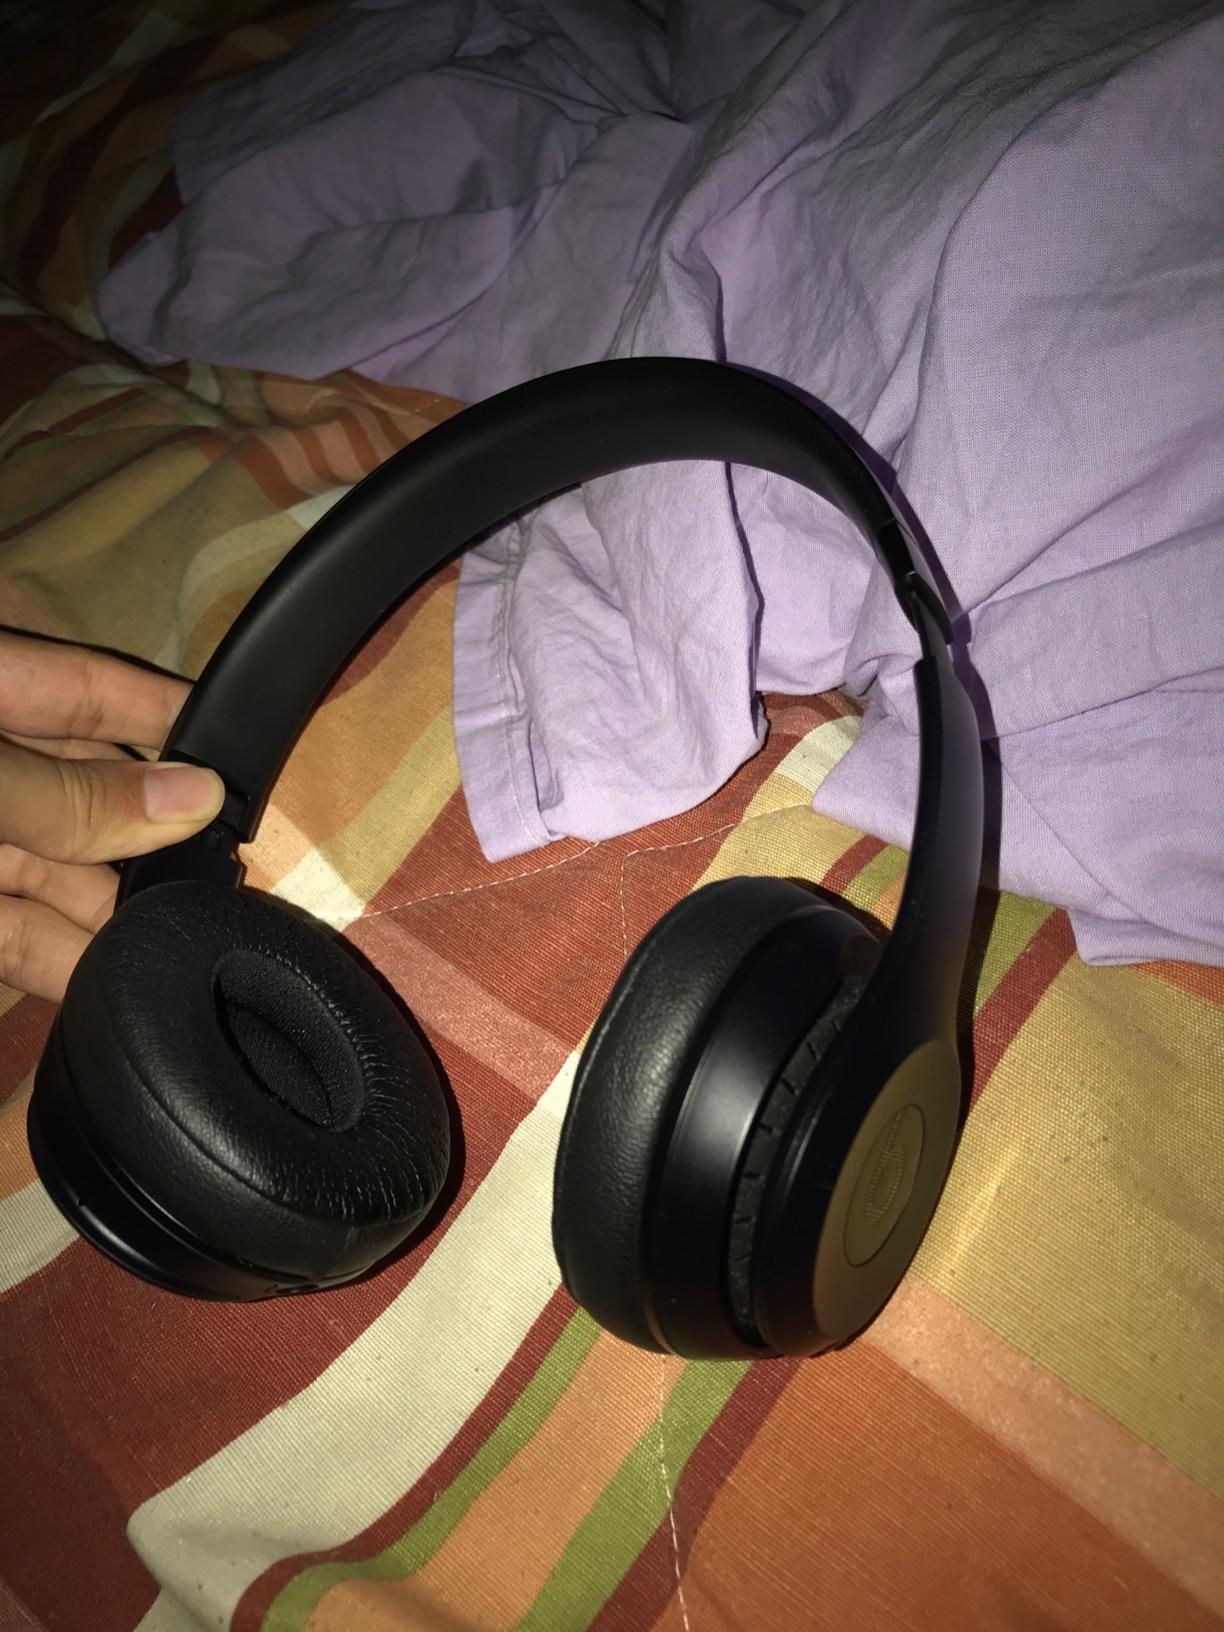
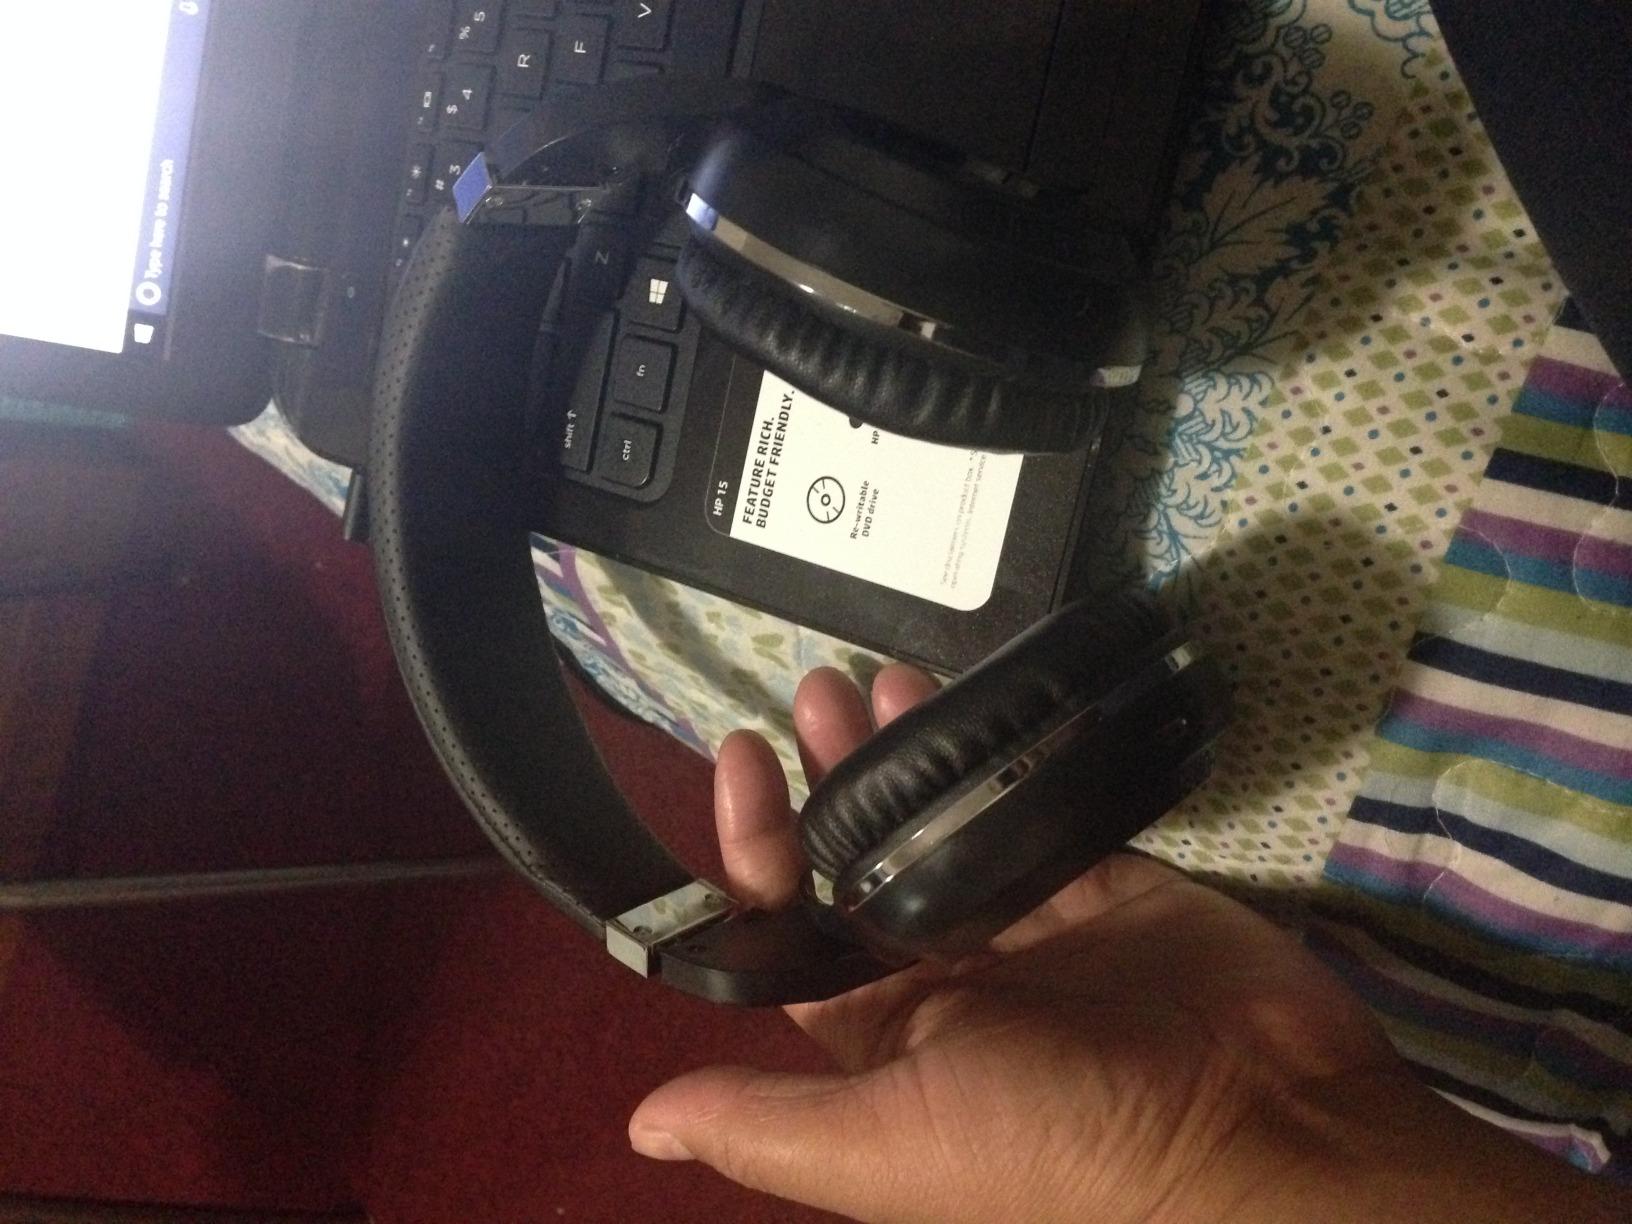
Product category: headphones
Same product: no